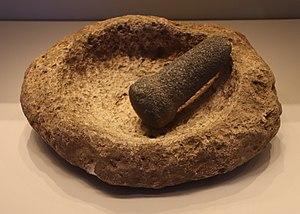
Le Natoufien est une culture archéologique de l'Épipaléolithique, attestée au Levant entre 14 500 et 11 500 avant le présent, et caractérisée par les premières expériences de sédentarisation. Elle doit son nom à la vallée du Wadi en-Natouf en Cisjordanie où elle a été identifiée par l'archéologue britannique Dorothy Garrod en 1928.
Le Néolithique du Proche-Orient est chronologiquement le plus précoce des épisodes de passage d'un mode de vie paléolithique à un mode de vie néolithique à se produire dans le monde. Il prend place entre le Levant et le Zagros occidental, incluant une partie de l'Anatolie, au début de l'Holocène, entre 10000 et 5500 av. J.-C. environ.